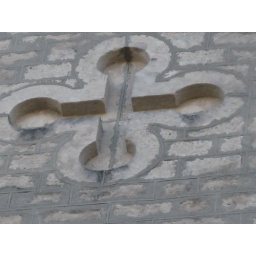
cross in the wall